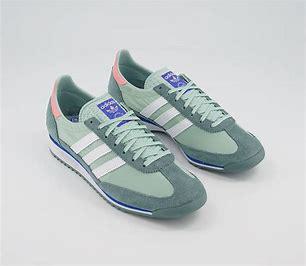
Brand: Adidas
Model: SL 72